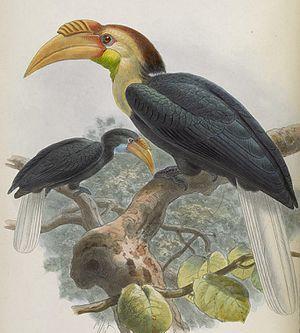
Le Calao à gorge claire est une espèce d'oiseau de la famille des Bucerotidae.